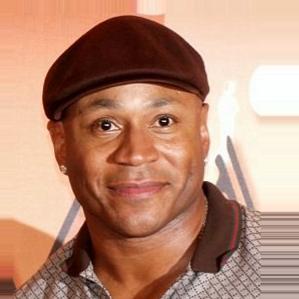
Age: 41